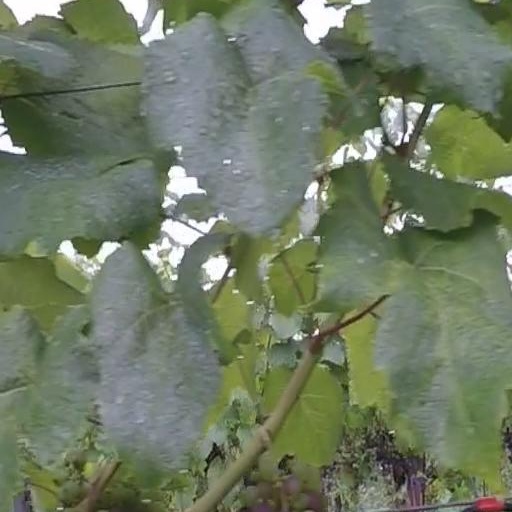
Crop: grape